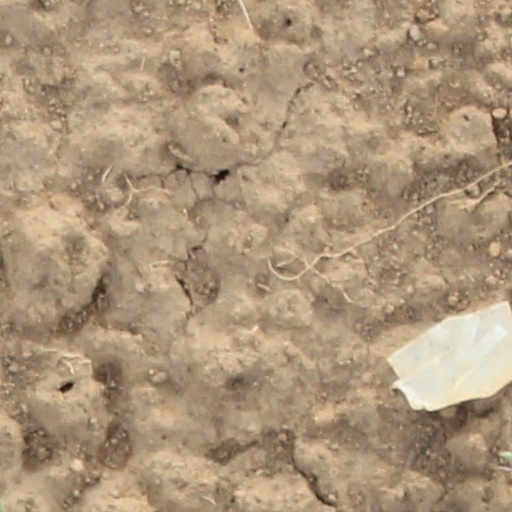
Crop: wheat